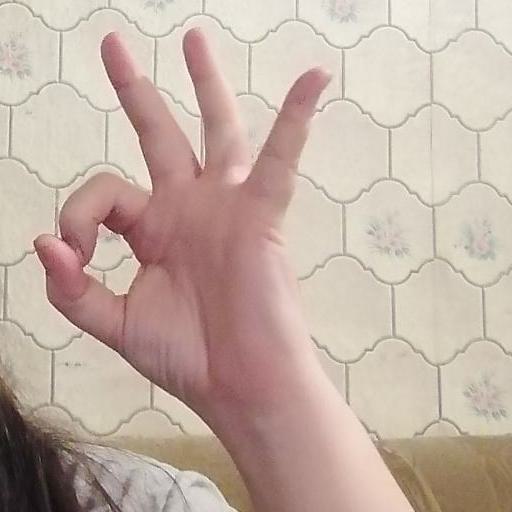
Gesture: ok